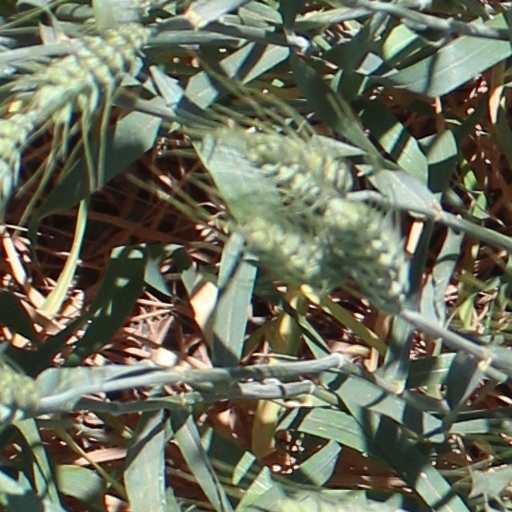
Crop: wheat